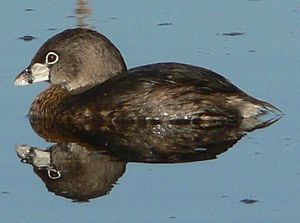
Tyknæbbet lappedykker
Tyknæbbet lappedykker
Tyknæbbet lappedykker er en fugleart af lappedykkere. Udbredelsesområdet for arten er store dele af Amerika fra Canada sydover til og med Brasilien. Det er en sjælden gæst i Europa, men aldrig i Danmark.